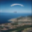
Label: sea